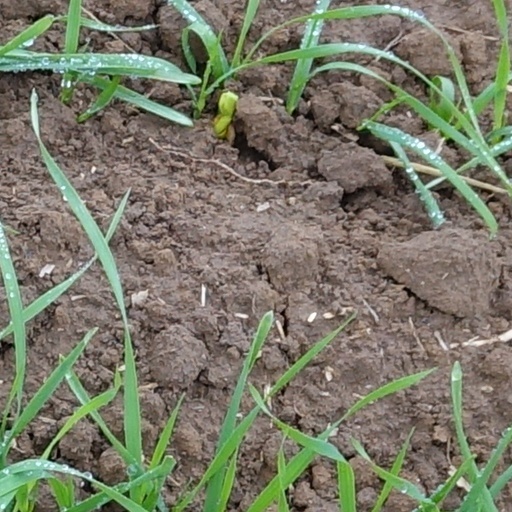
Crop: wheat